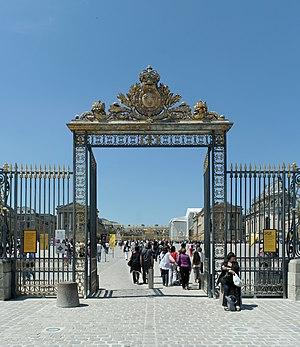
Château de Versailles, grille d'Honneur, portail.
La grille d'honneur du château de Versailles est une grille séparant la place d'armes de la cour d'honneur. La grille est encadrée par deux corps de garde surmontés de deux groupes sculptés en pierre de Saint-Leu :